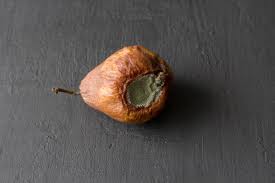
Waste category: biological